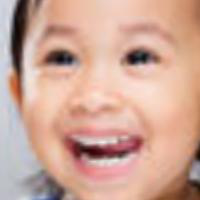
Age group: age 01-10